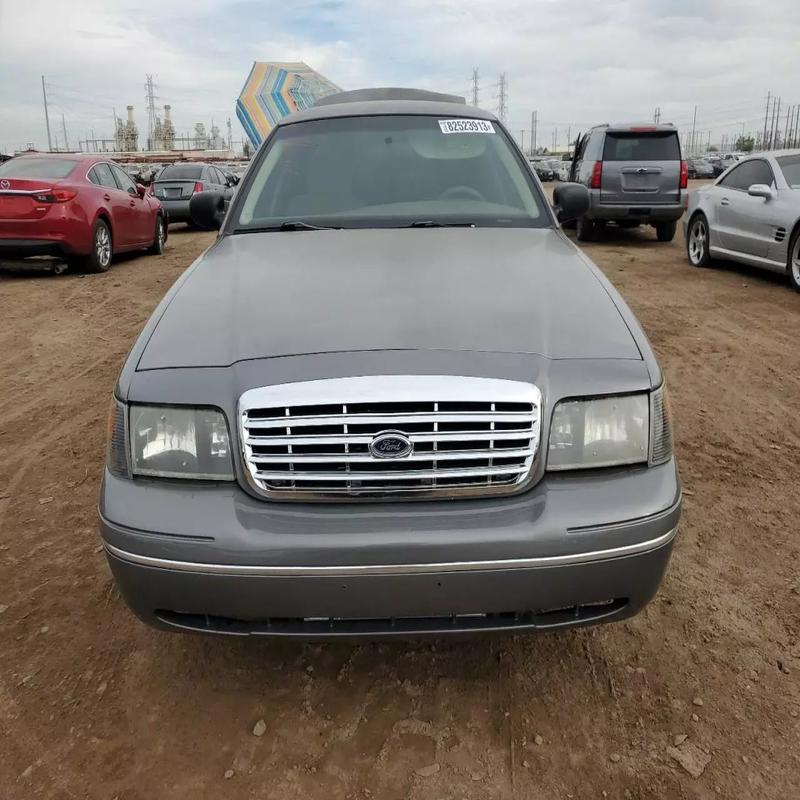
Aucun dommage détecté.
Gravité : aucun